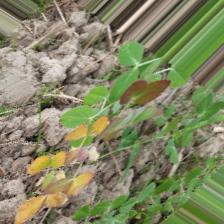
Label: Ascochyta blight